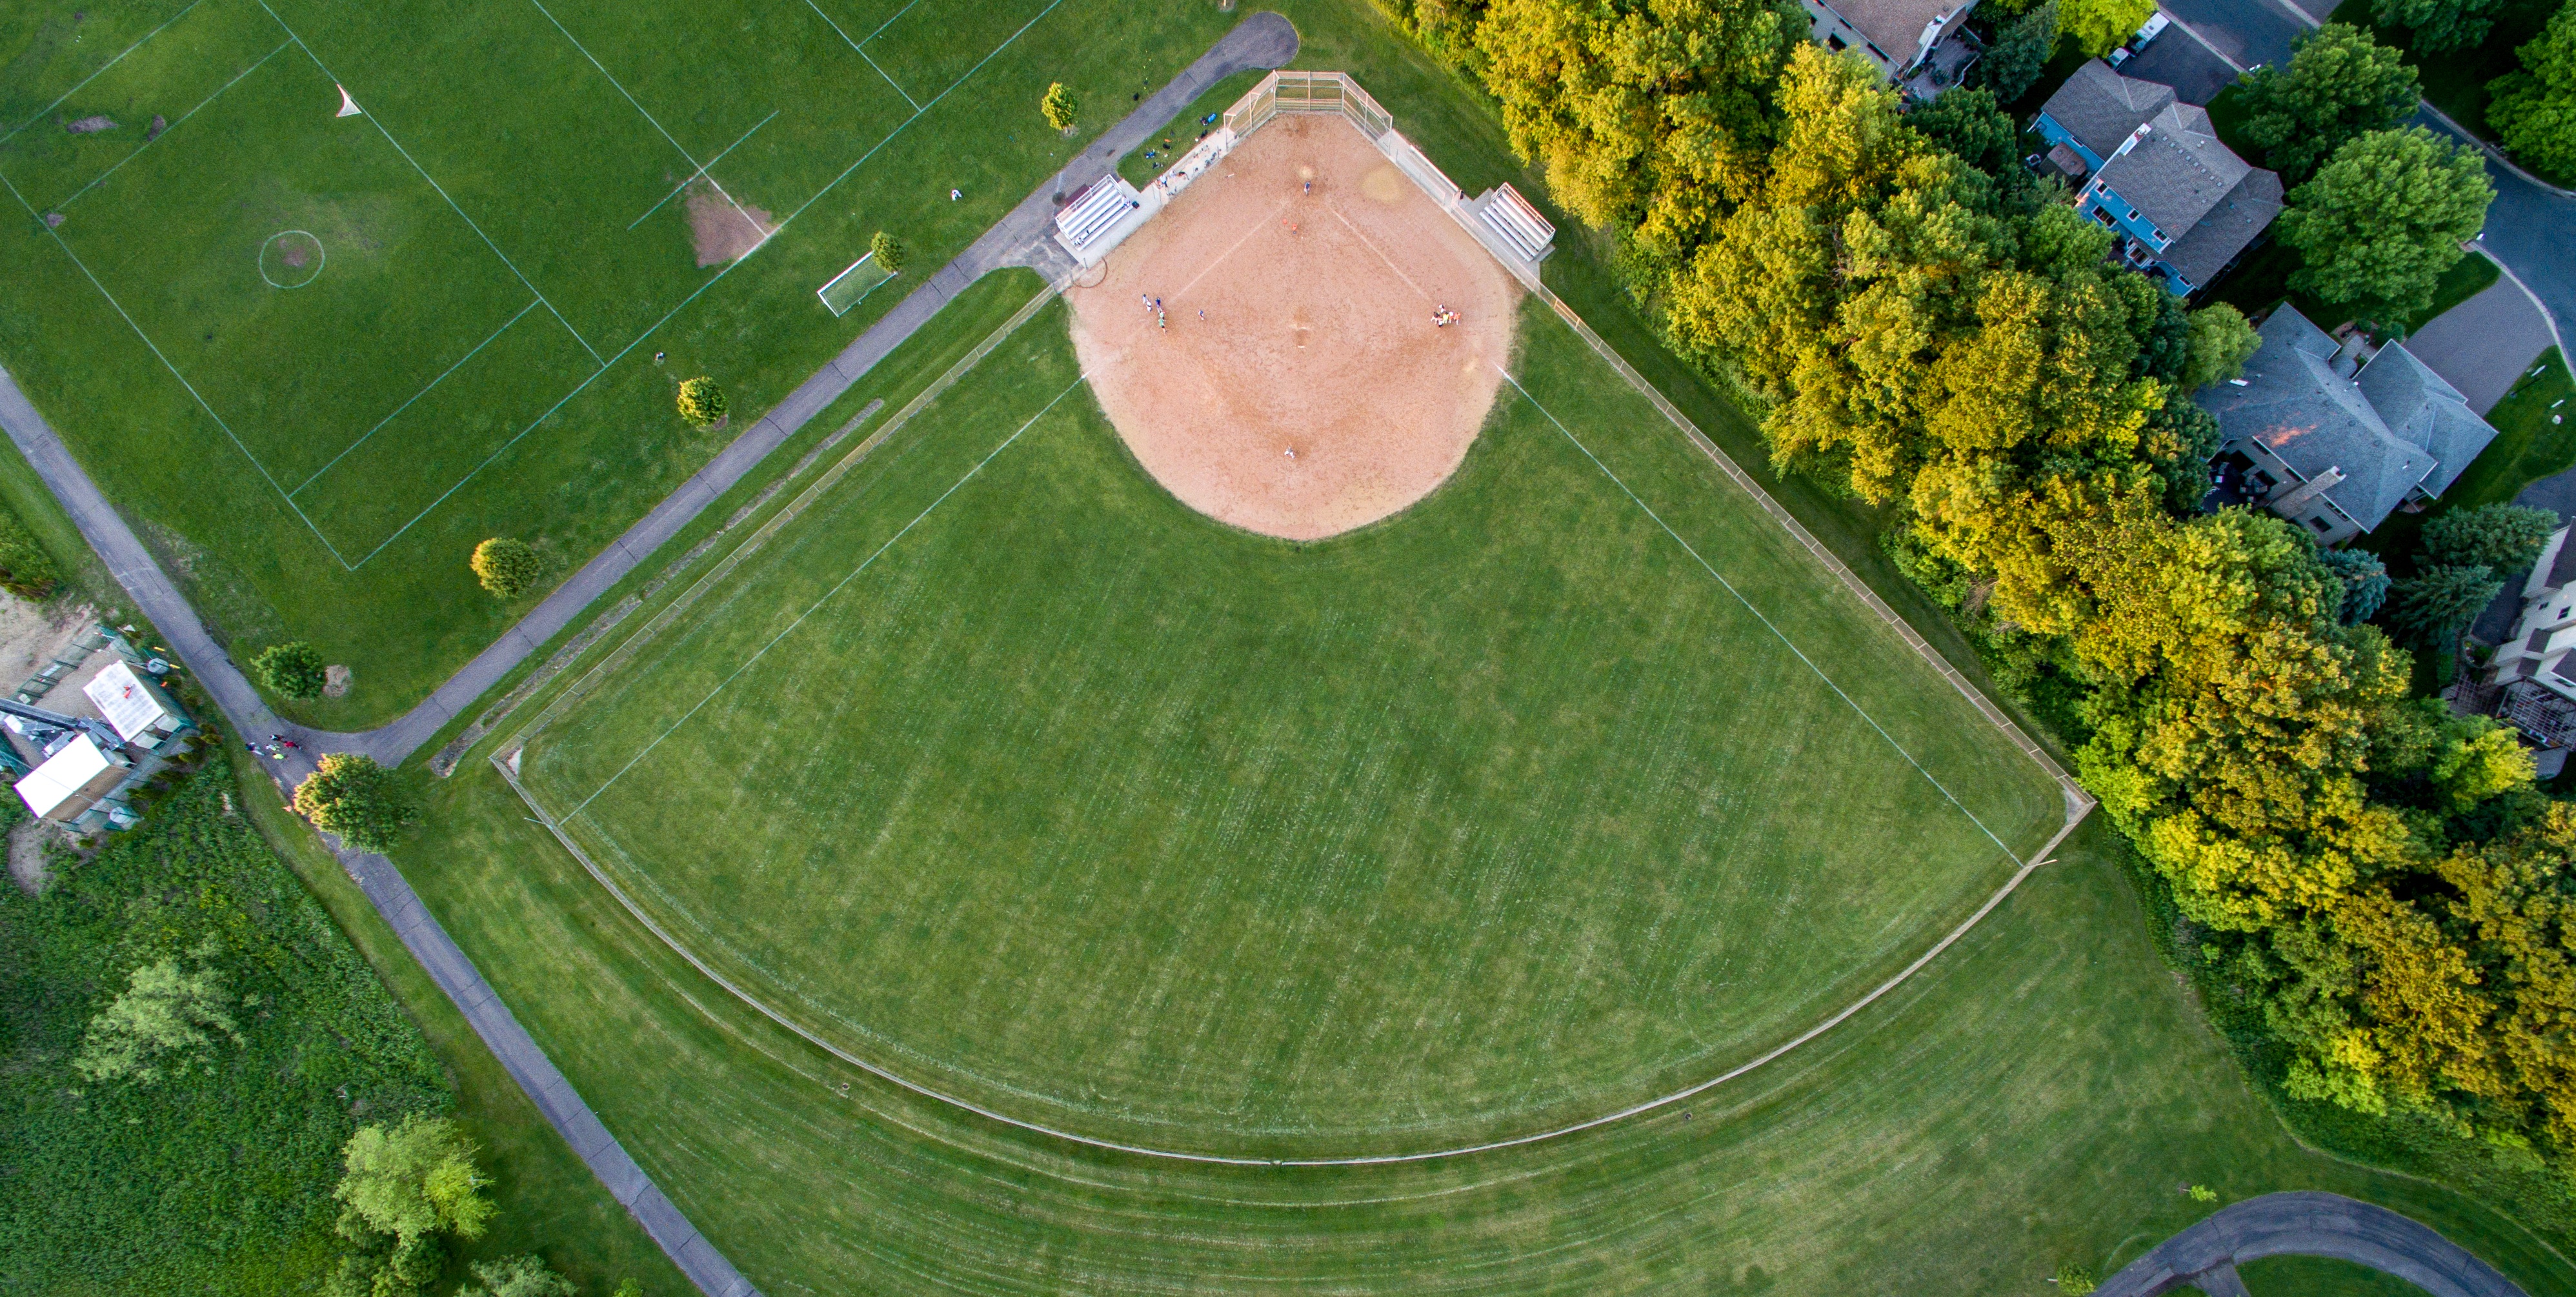
grass, structure, plant, lawn, leaf, flower, green, garden, stadium, screenshot, aerial photography, sport venue